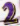
Number: 2